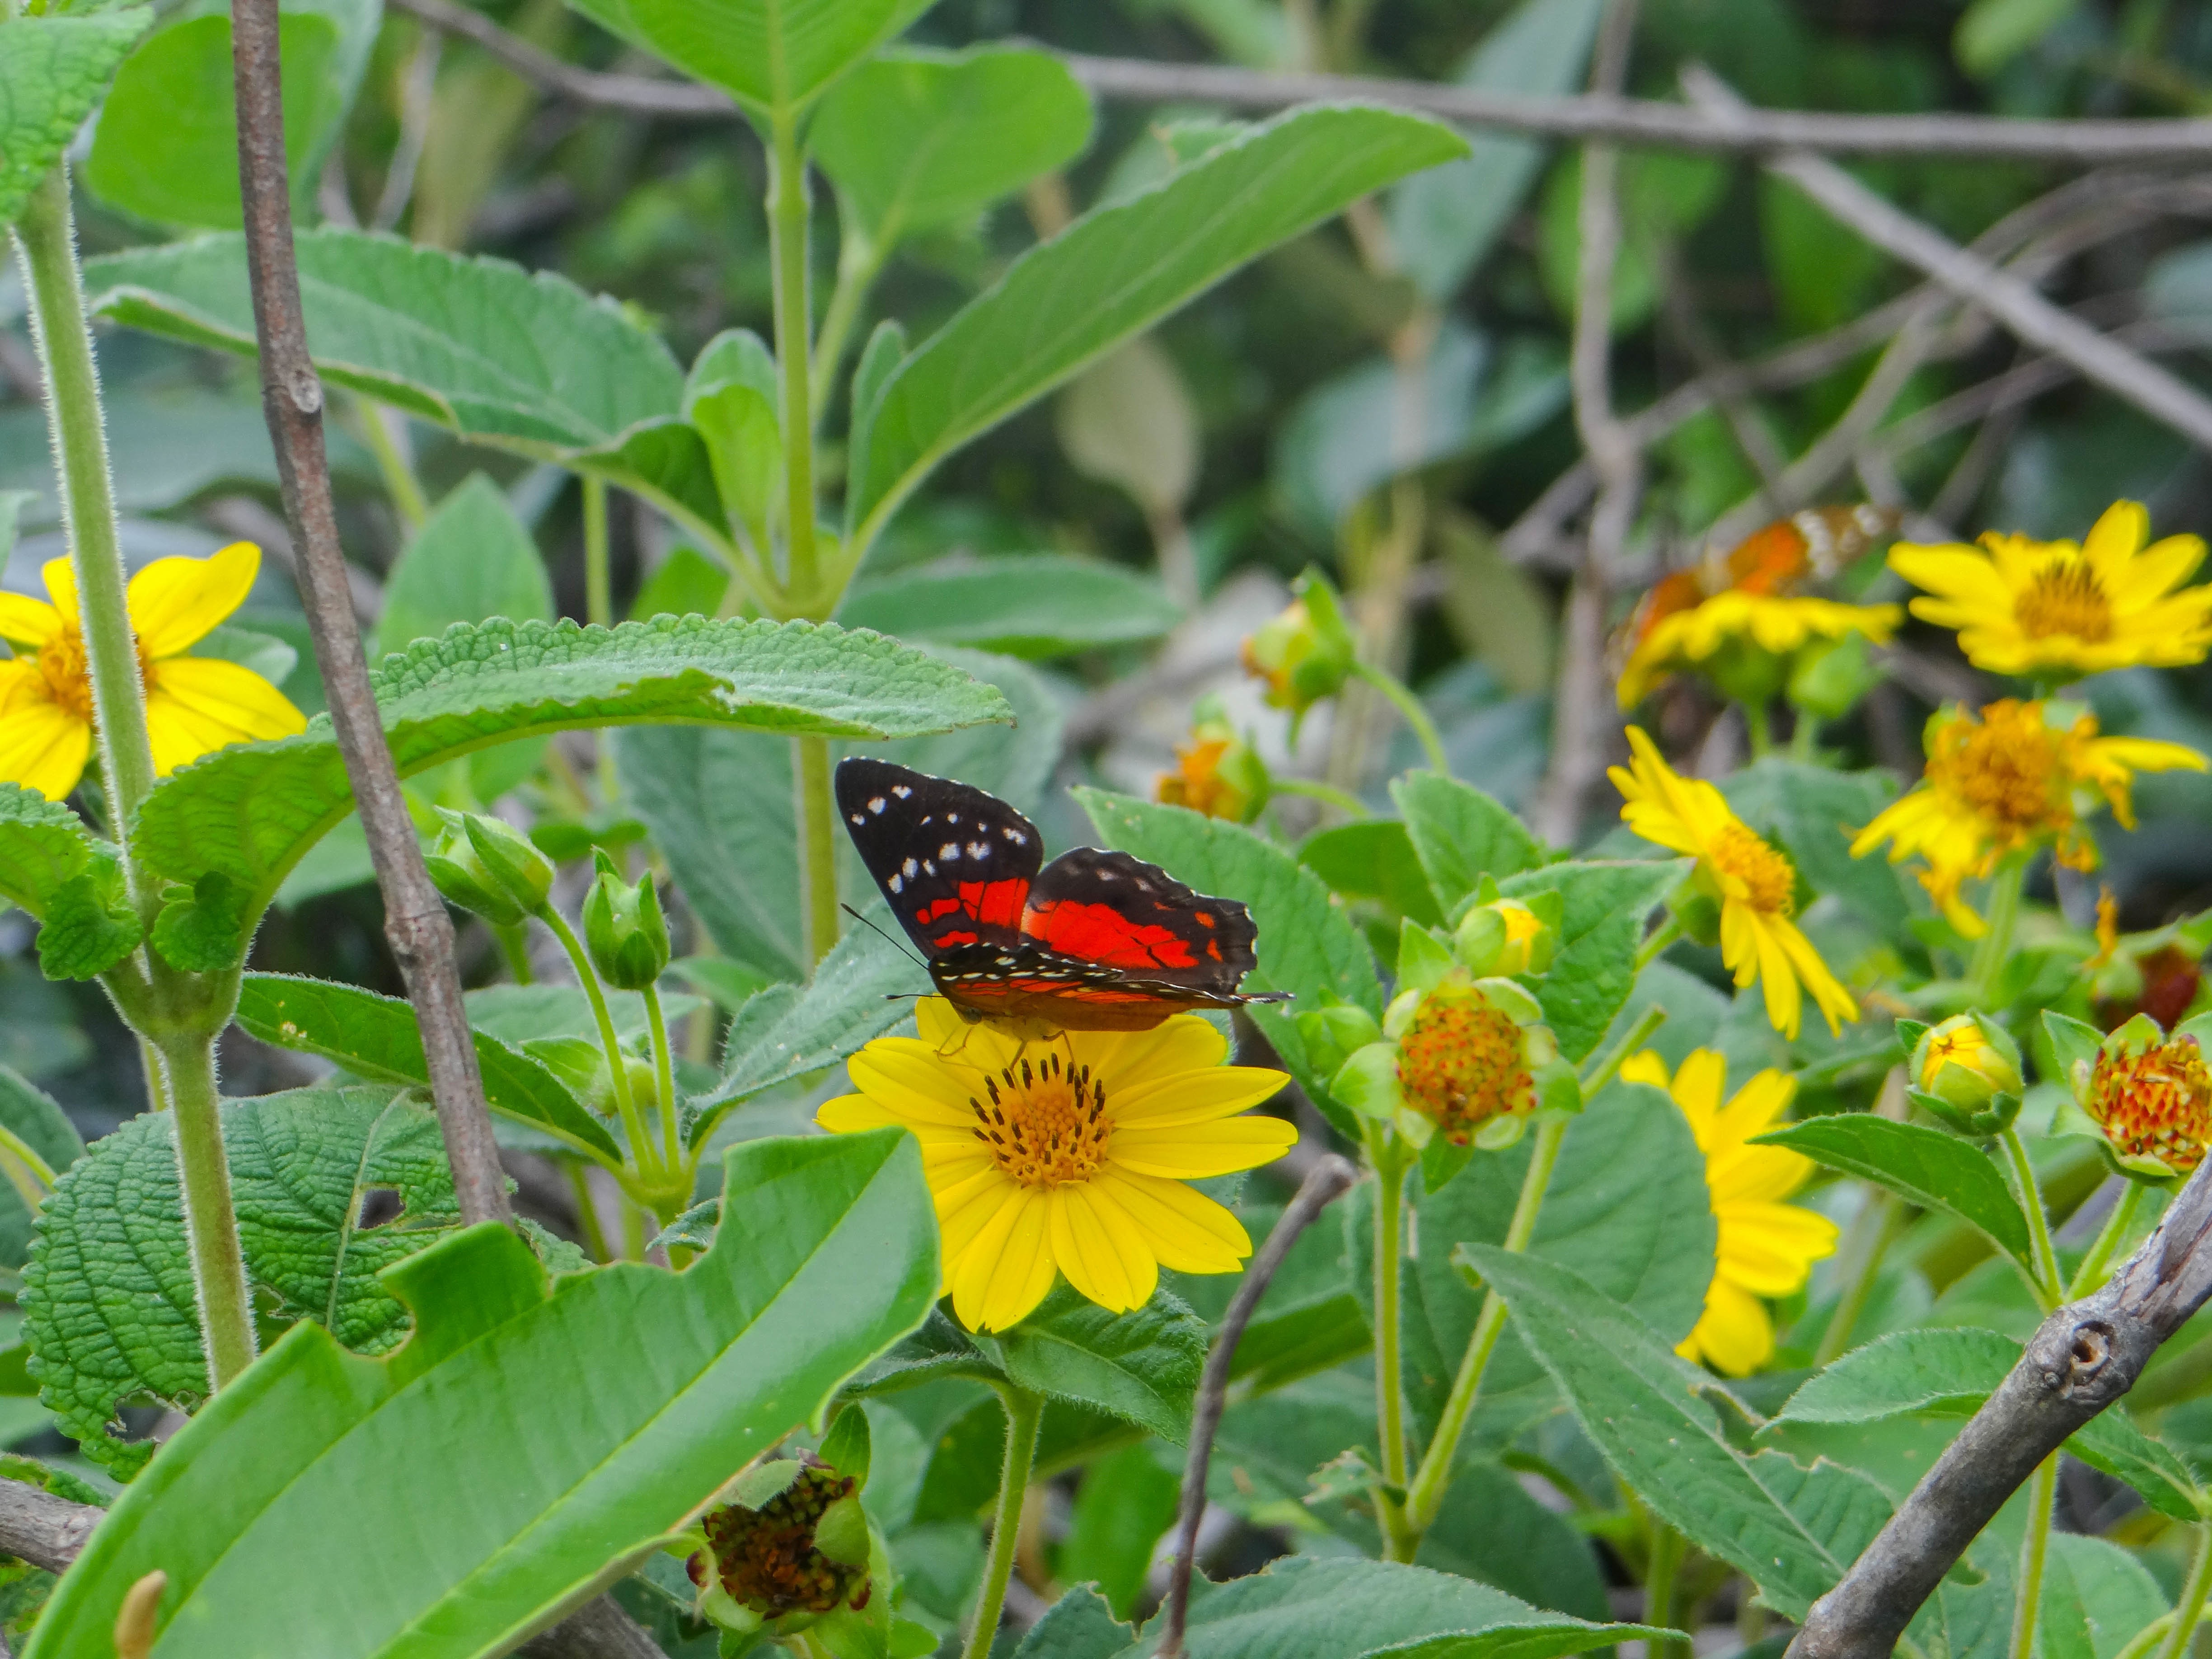
plant, meadow, flower, insect, botany, butterfly, flora, fauna, invertebrate, wildflower, nectar, daisy family, moths and butterflies